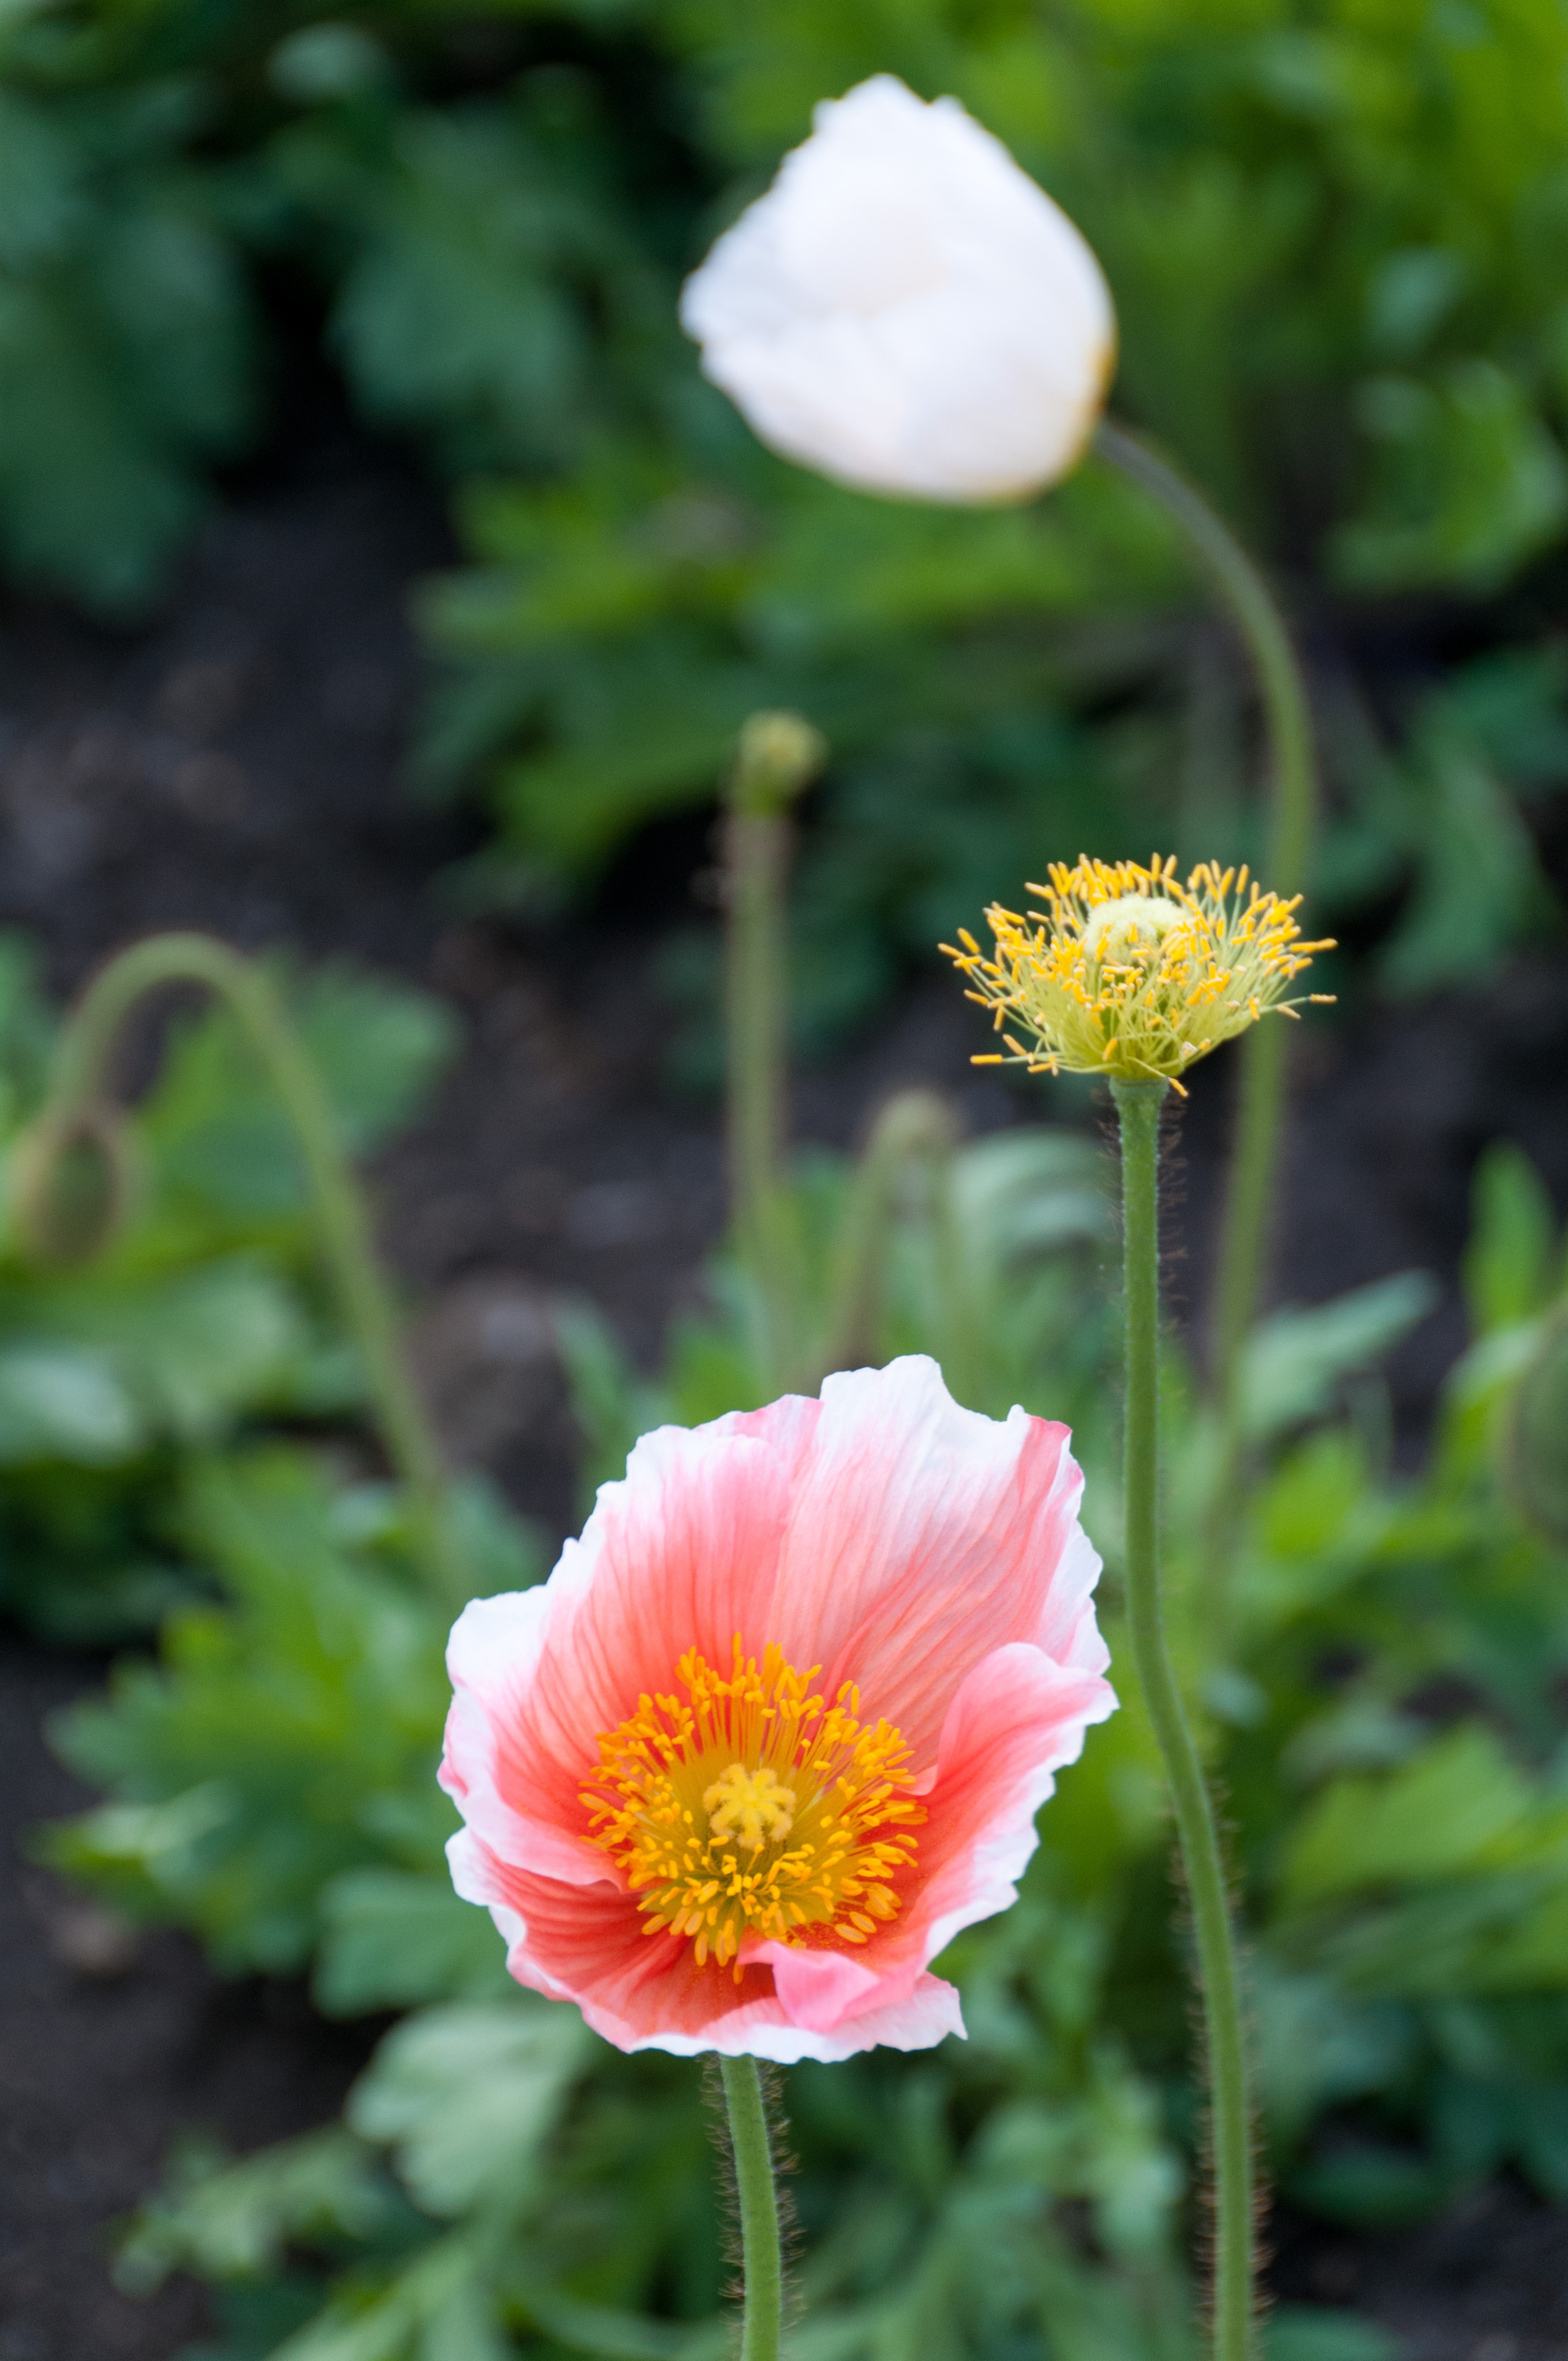
nature, plant, field, meadow, flower, petal, spring, botany, pink, flora, wildflower, flowers, poppy, macro photography, flowering plant, annual plant, land plant